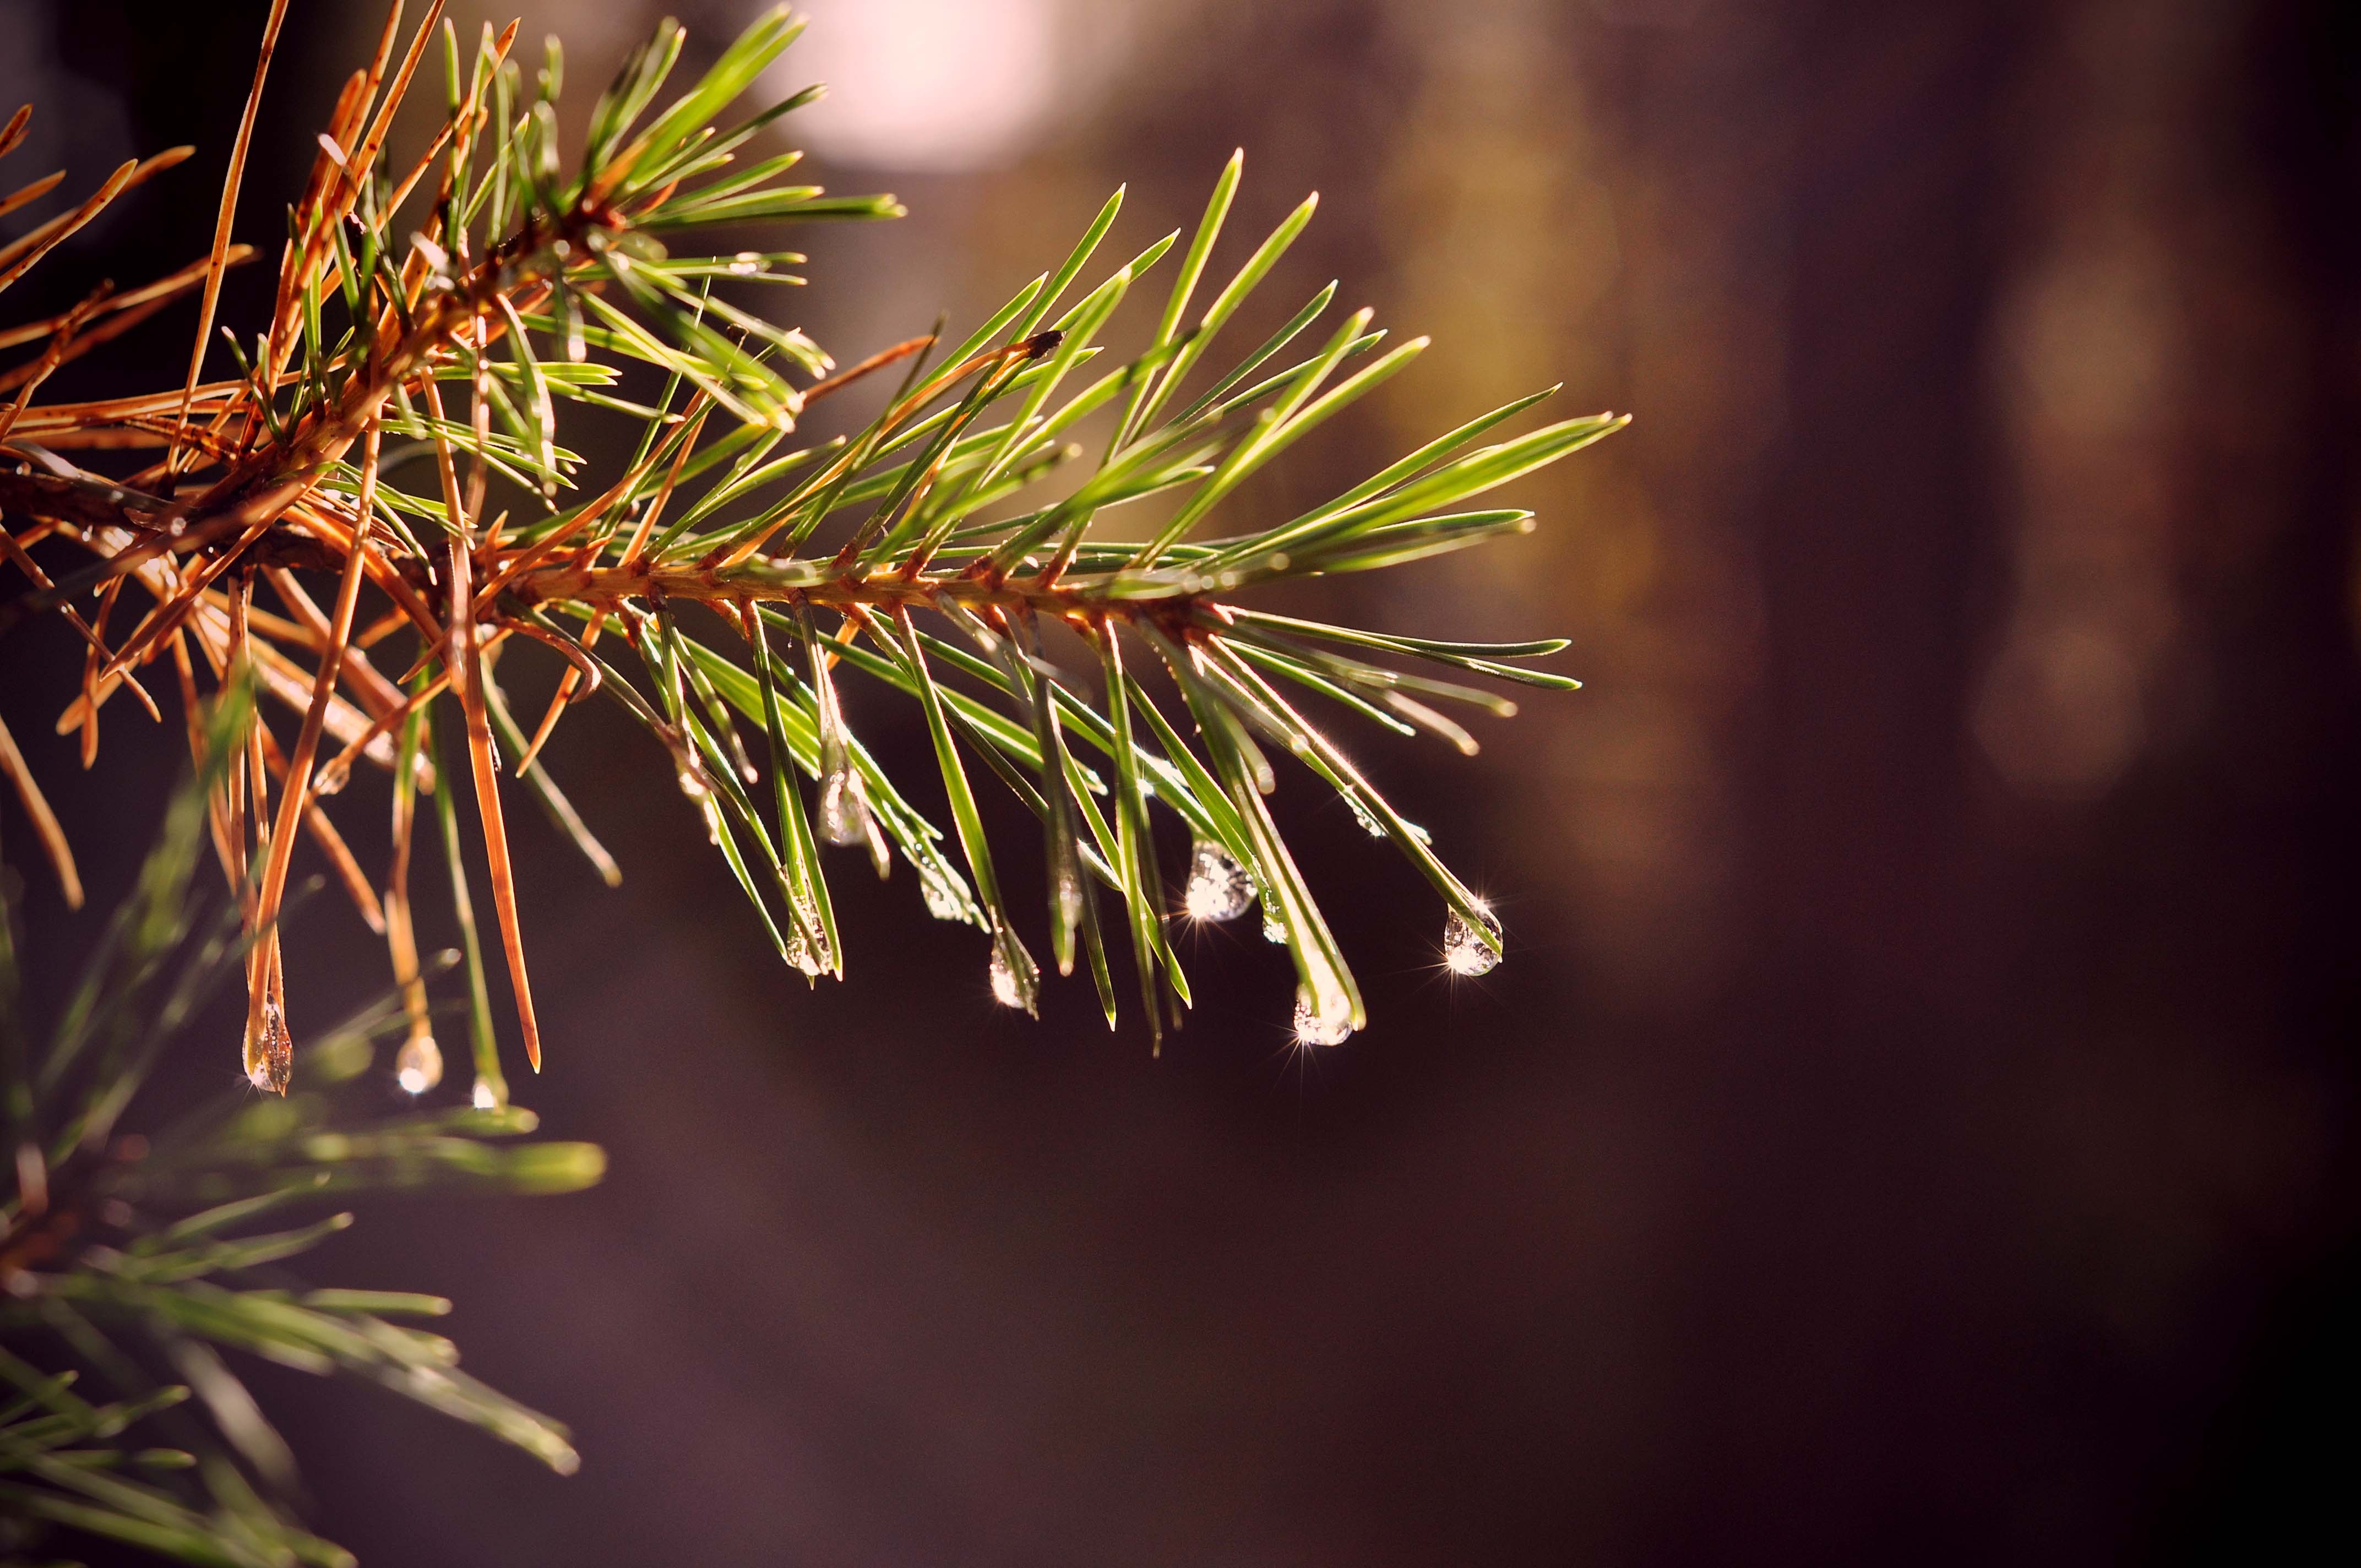
tree, water, nature, outdoor, branch, light, plant, photography, sunlight, rain, leaf, flower, green, autumn, botany, fir, flora, christmas tree, twig, conifer, close up, christmas decoration, spruce, macro photography, woody plant, land plant, arecales